Bob Holness

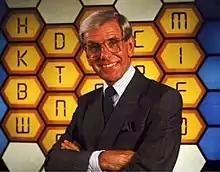
Holness in 1989

Robert Wentworth John Holness (12 November 1928 – 6 January 2012) was an English-South African radio and television presenter and occasional actor. He presented the British version of "Blockbusters".